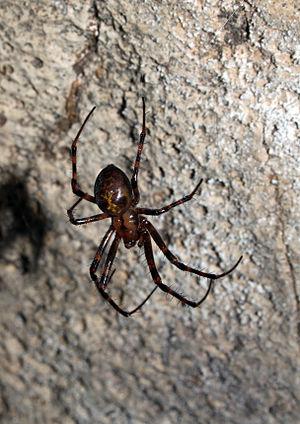
Meta menardi est une espèce d'araignées aranéomorphes de la famille des Tetragnathidae.